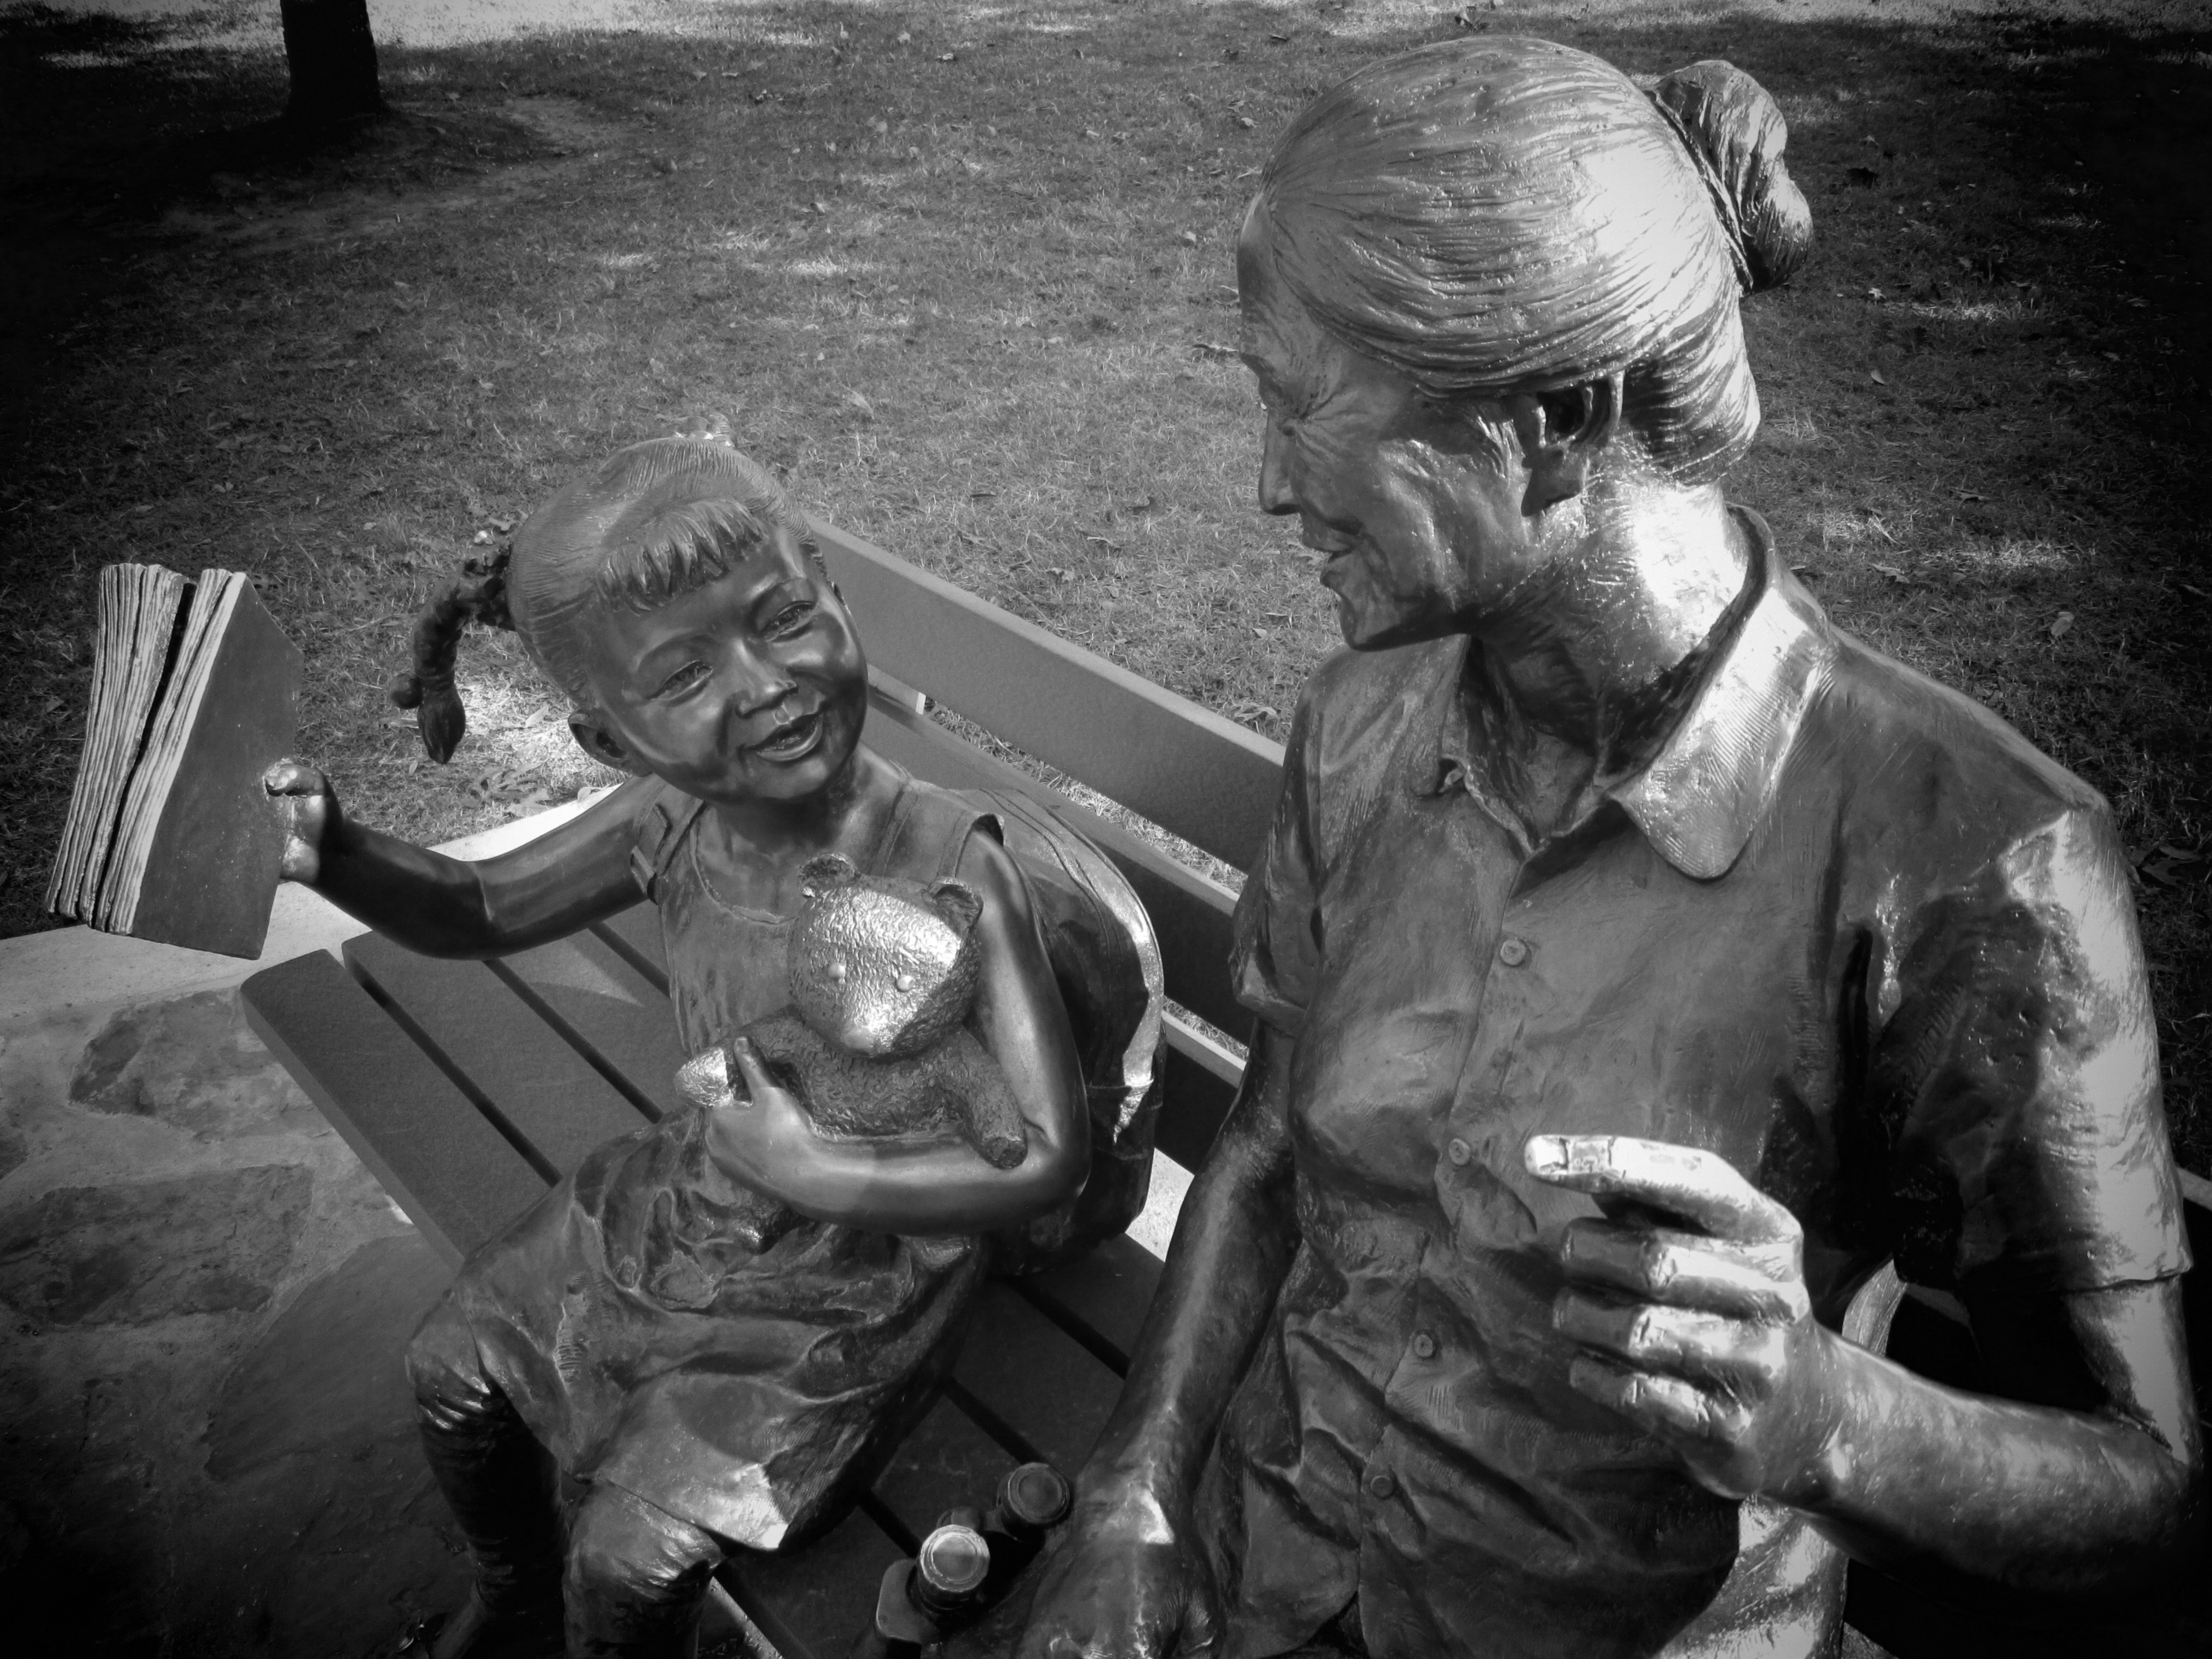
person, black and white, girl, monument, statue, soldier, park, monochrome, grandma, grandmother, sculpture, children, figure, bronze, texas, bird watching, monochrome photography, film noir, sugar land